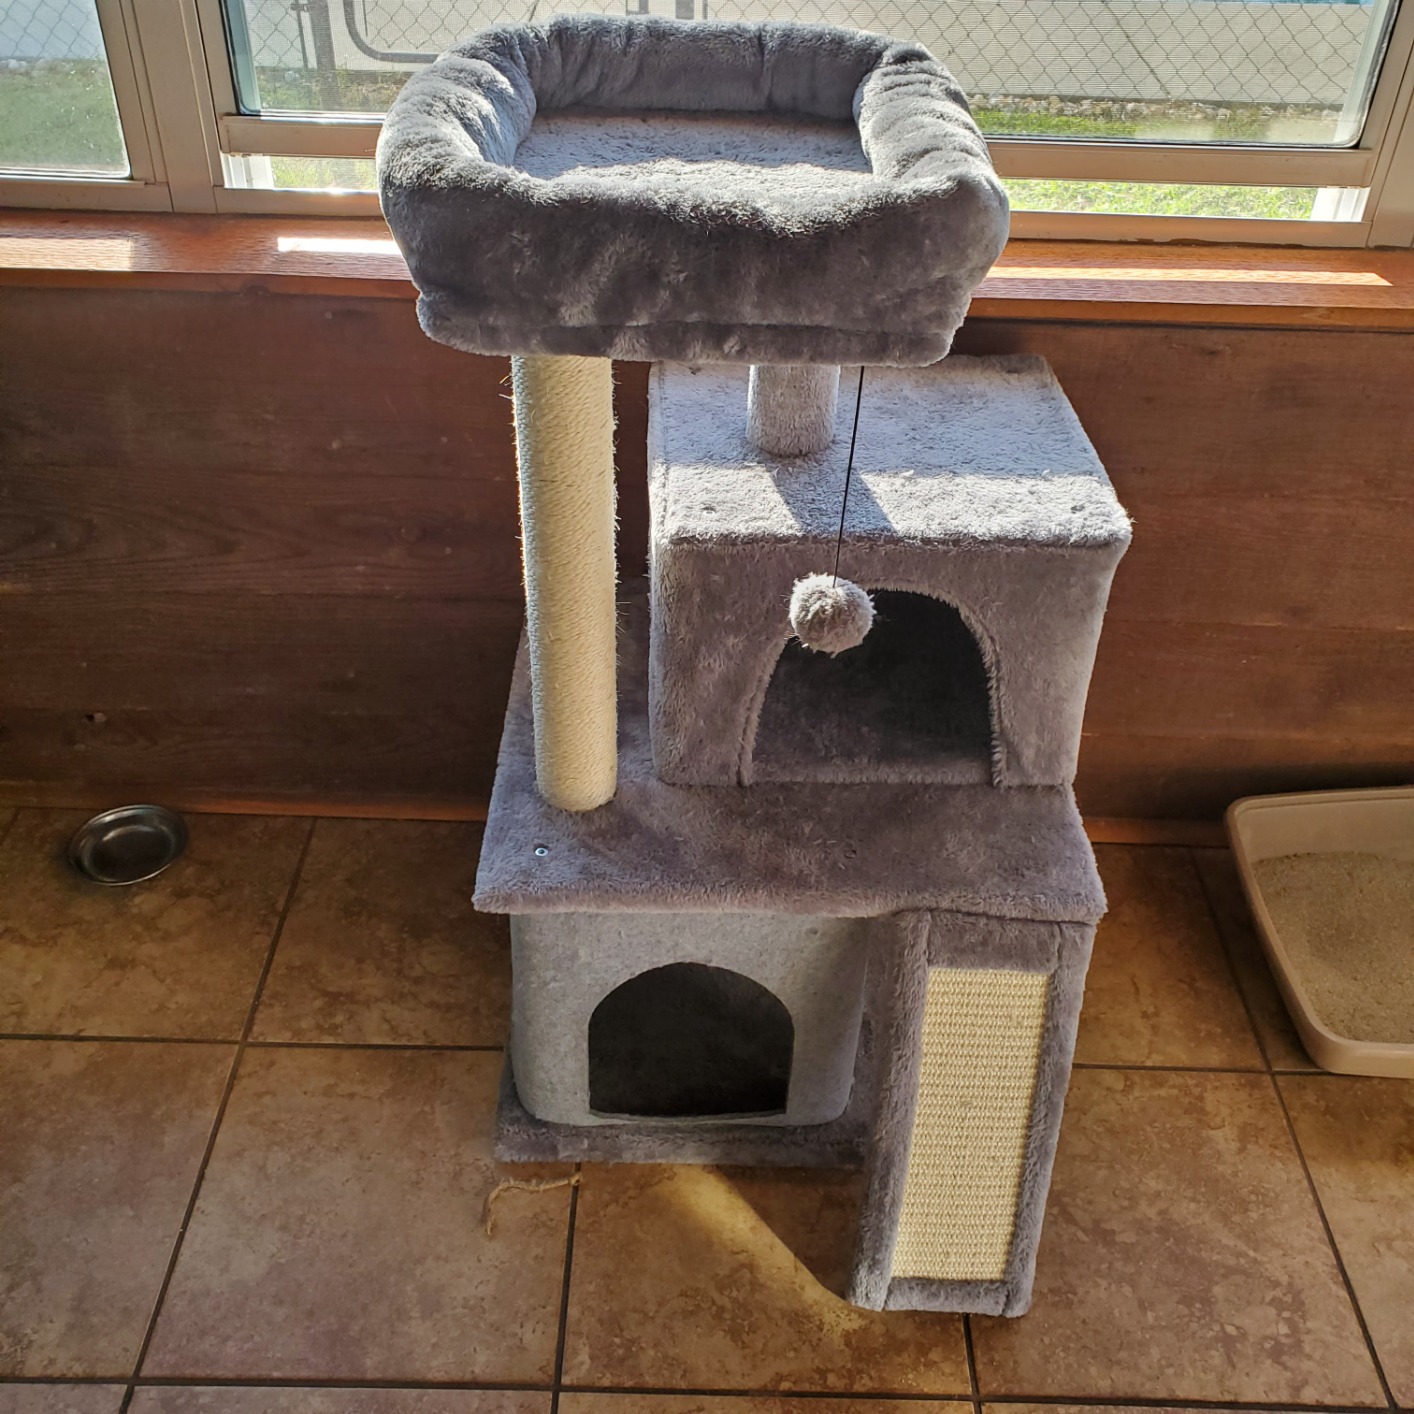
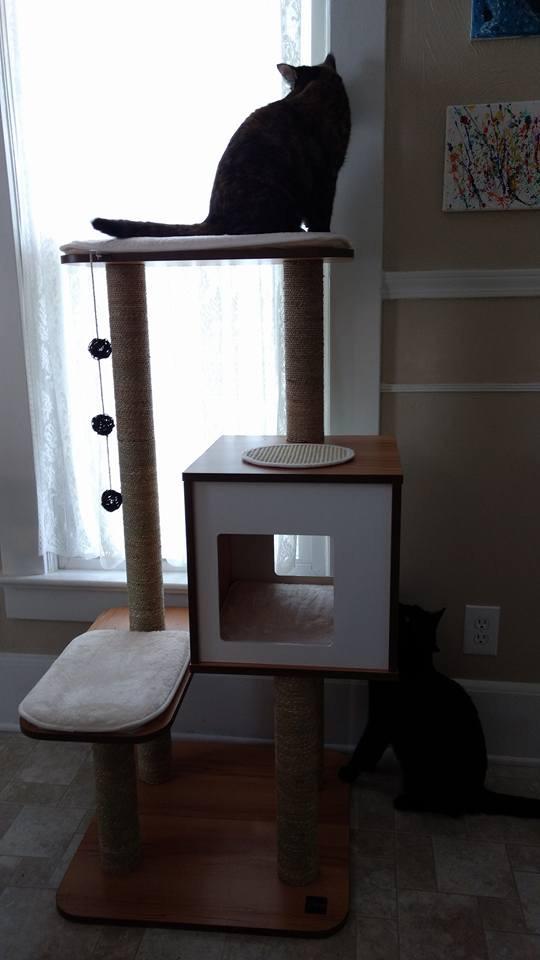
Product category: items_cat tree
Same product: no